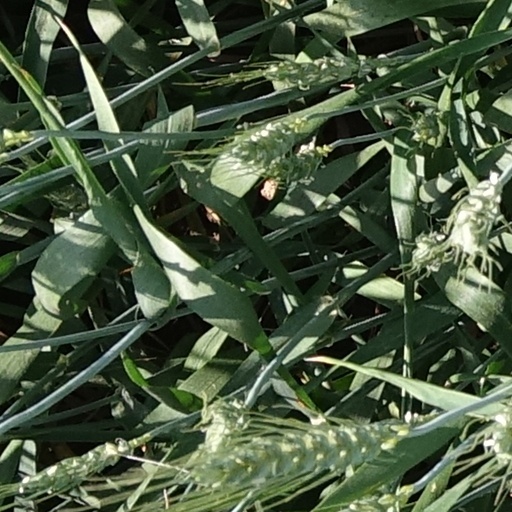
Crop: wheat